The Goddess of Rio Beni

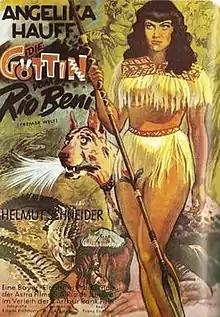

The Goddess of Rio Beni (German: Die Göttin vom Rio Beni, Brazilian: Mundo Estranho) is a 1950 West German-Brazilian adventure film directed by Franz Eichhorn and starring Angelika Hauff, Helmuth Schneider and America Cabral.